Royal Enfield (England)

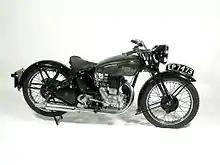
Royal Enfield 250 cc, type 11F

In 1912, the Royal Enfield Model 180 sidecar combination was introduced with a 770 cc V-twin JAP engine which was raced successfully in the Isle of Man TT and at Brooklands. Enfield developed a prototype for the soon-to-arrive 1913 425cc model 140. The prototype was Enfield's first in-house manufactured V-twin, also at 344cc, being of overhead-inlet, side-exhaust layout.